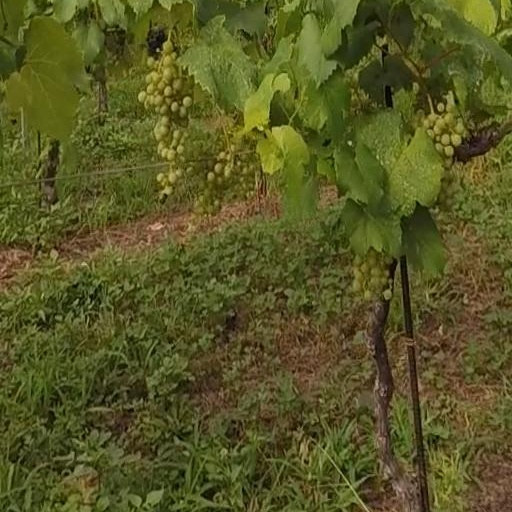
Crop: grape